Shepard Fairey

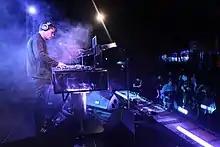
Fairey performing a DJ set in 2009.

In the early 2000s, Fairey began donating to organizations such as Chiapas Relief Fund, the ACLU, Feeding America, and the Art of Elysium. Following the Obama campaign, Fairey donated proceeds from these poster sales to the ACLU and Feeding America. In September 2010, Fairey created a poster for the ACLU with actress Olivia Wilde as the Statue of Liberty holding a megaphone and a clipboard, the ACLU's weapons of choice.